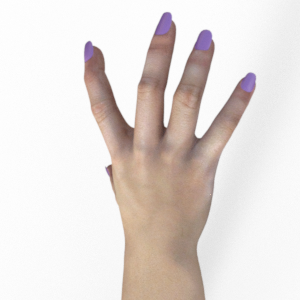
Label: paper